Answer in natural language. Considering the relative positions, where is black glossy countertop (marked B) with respect to flatscreen television black bezel offscreen (marked C)? Choose between the following options: right or left
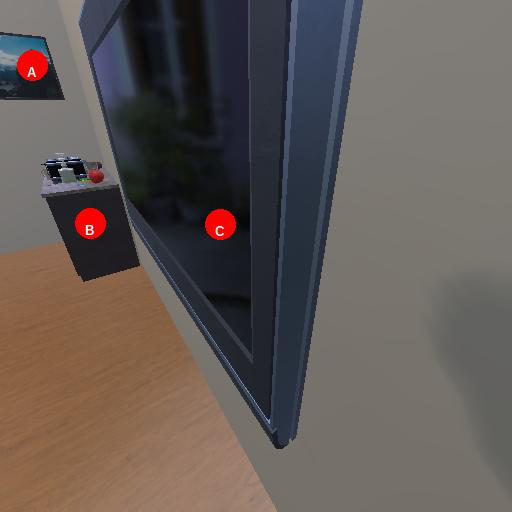
<answer>left</answer>